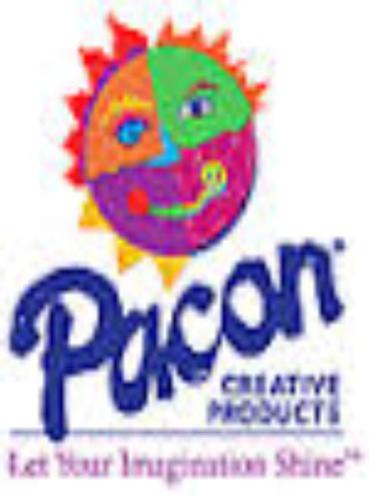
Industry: Others